Pierre Bardou-Job

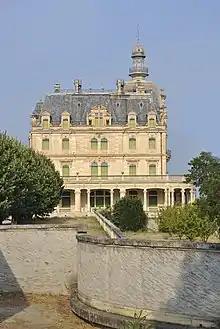
Château d'Aubiry. built for Justin Bardou

In 1857 Pierre Bardou married Léonie Amiel, daughter of a Perpignan confectioner, who brought no dowry.